Leslie Hutchinson

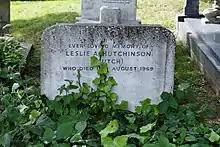
Hutchinson's grave in Highgate Cemetery

Leslie Hutchinson suffered from ill-health in his later years and died at New End Hospital, Hampstead in London from pneumonia on 18 August 1969. Forty-two people attended his funeral on 22 August 1969 at the Parish Church of St. John, Hampstead.